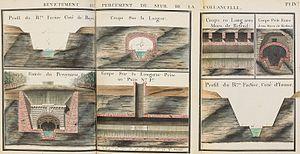
Revêtement du percement du seuil de la Collancelle Planche IV de la Description du canal du Nivernais tel qu'il a été projeté pour la navigation du Bois, suivie d'un projet économique pour son extension tendant à la faire servir au commerce en général, Aimable Hageau, 1790. Archives départementales de la Nièvre, 1 J 106.
Aimable ou Amable Hageau était un ingénieur français du corps des ponts et chaussées ayant conçu plusieurs canaux aux XVIIIᵉ et XIXᵉ siècle.